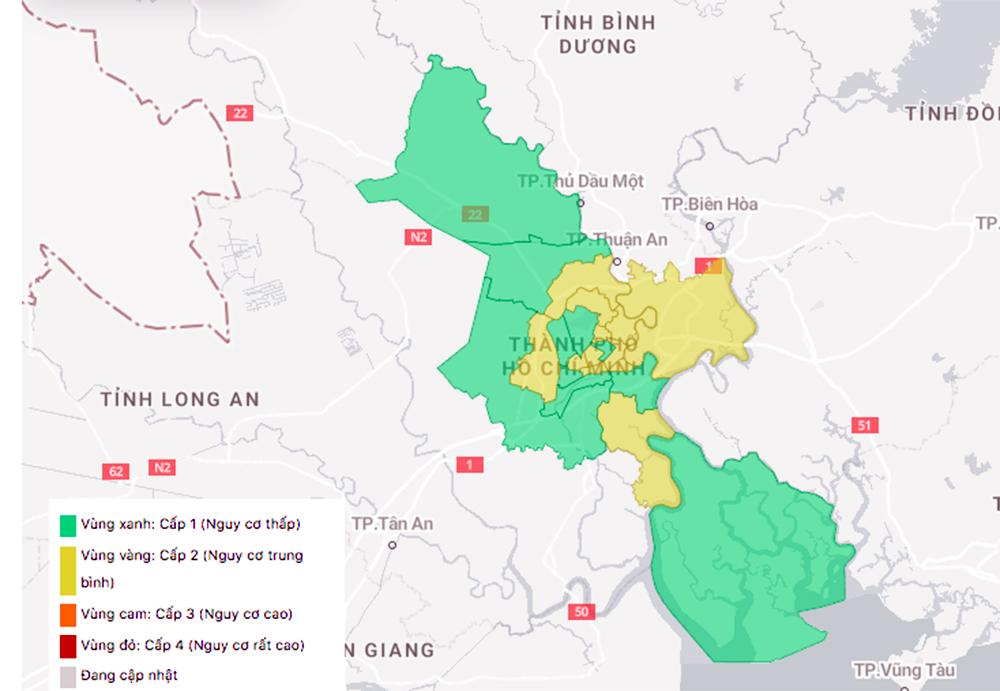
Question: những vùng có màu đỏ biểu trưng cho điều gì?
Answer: biểu trưng là vùng cấp 4 và có nguy cơ bùng dịch rất cao